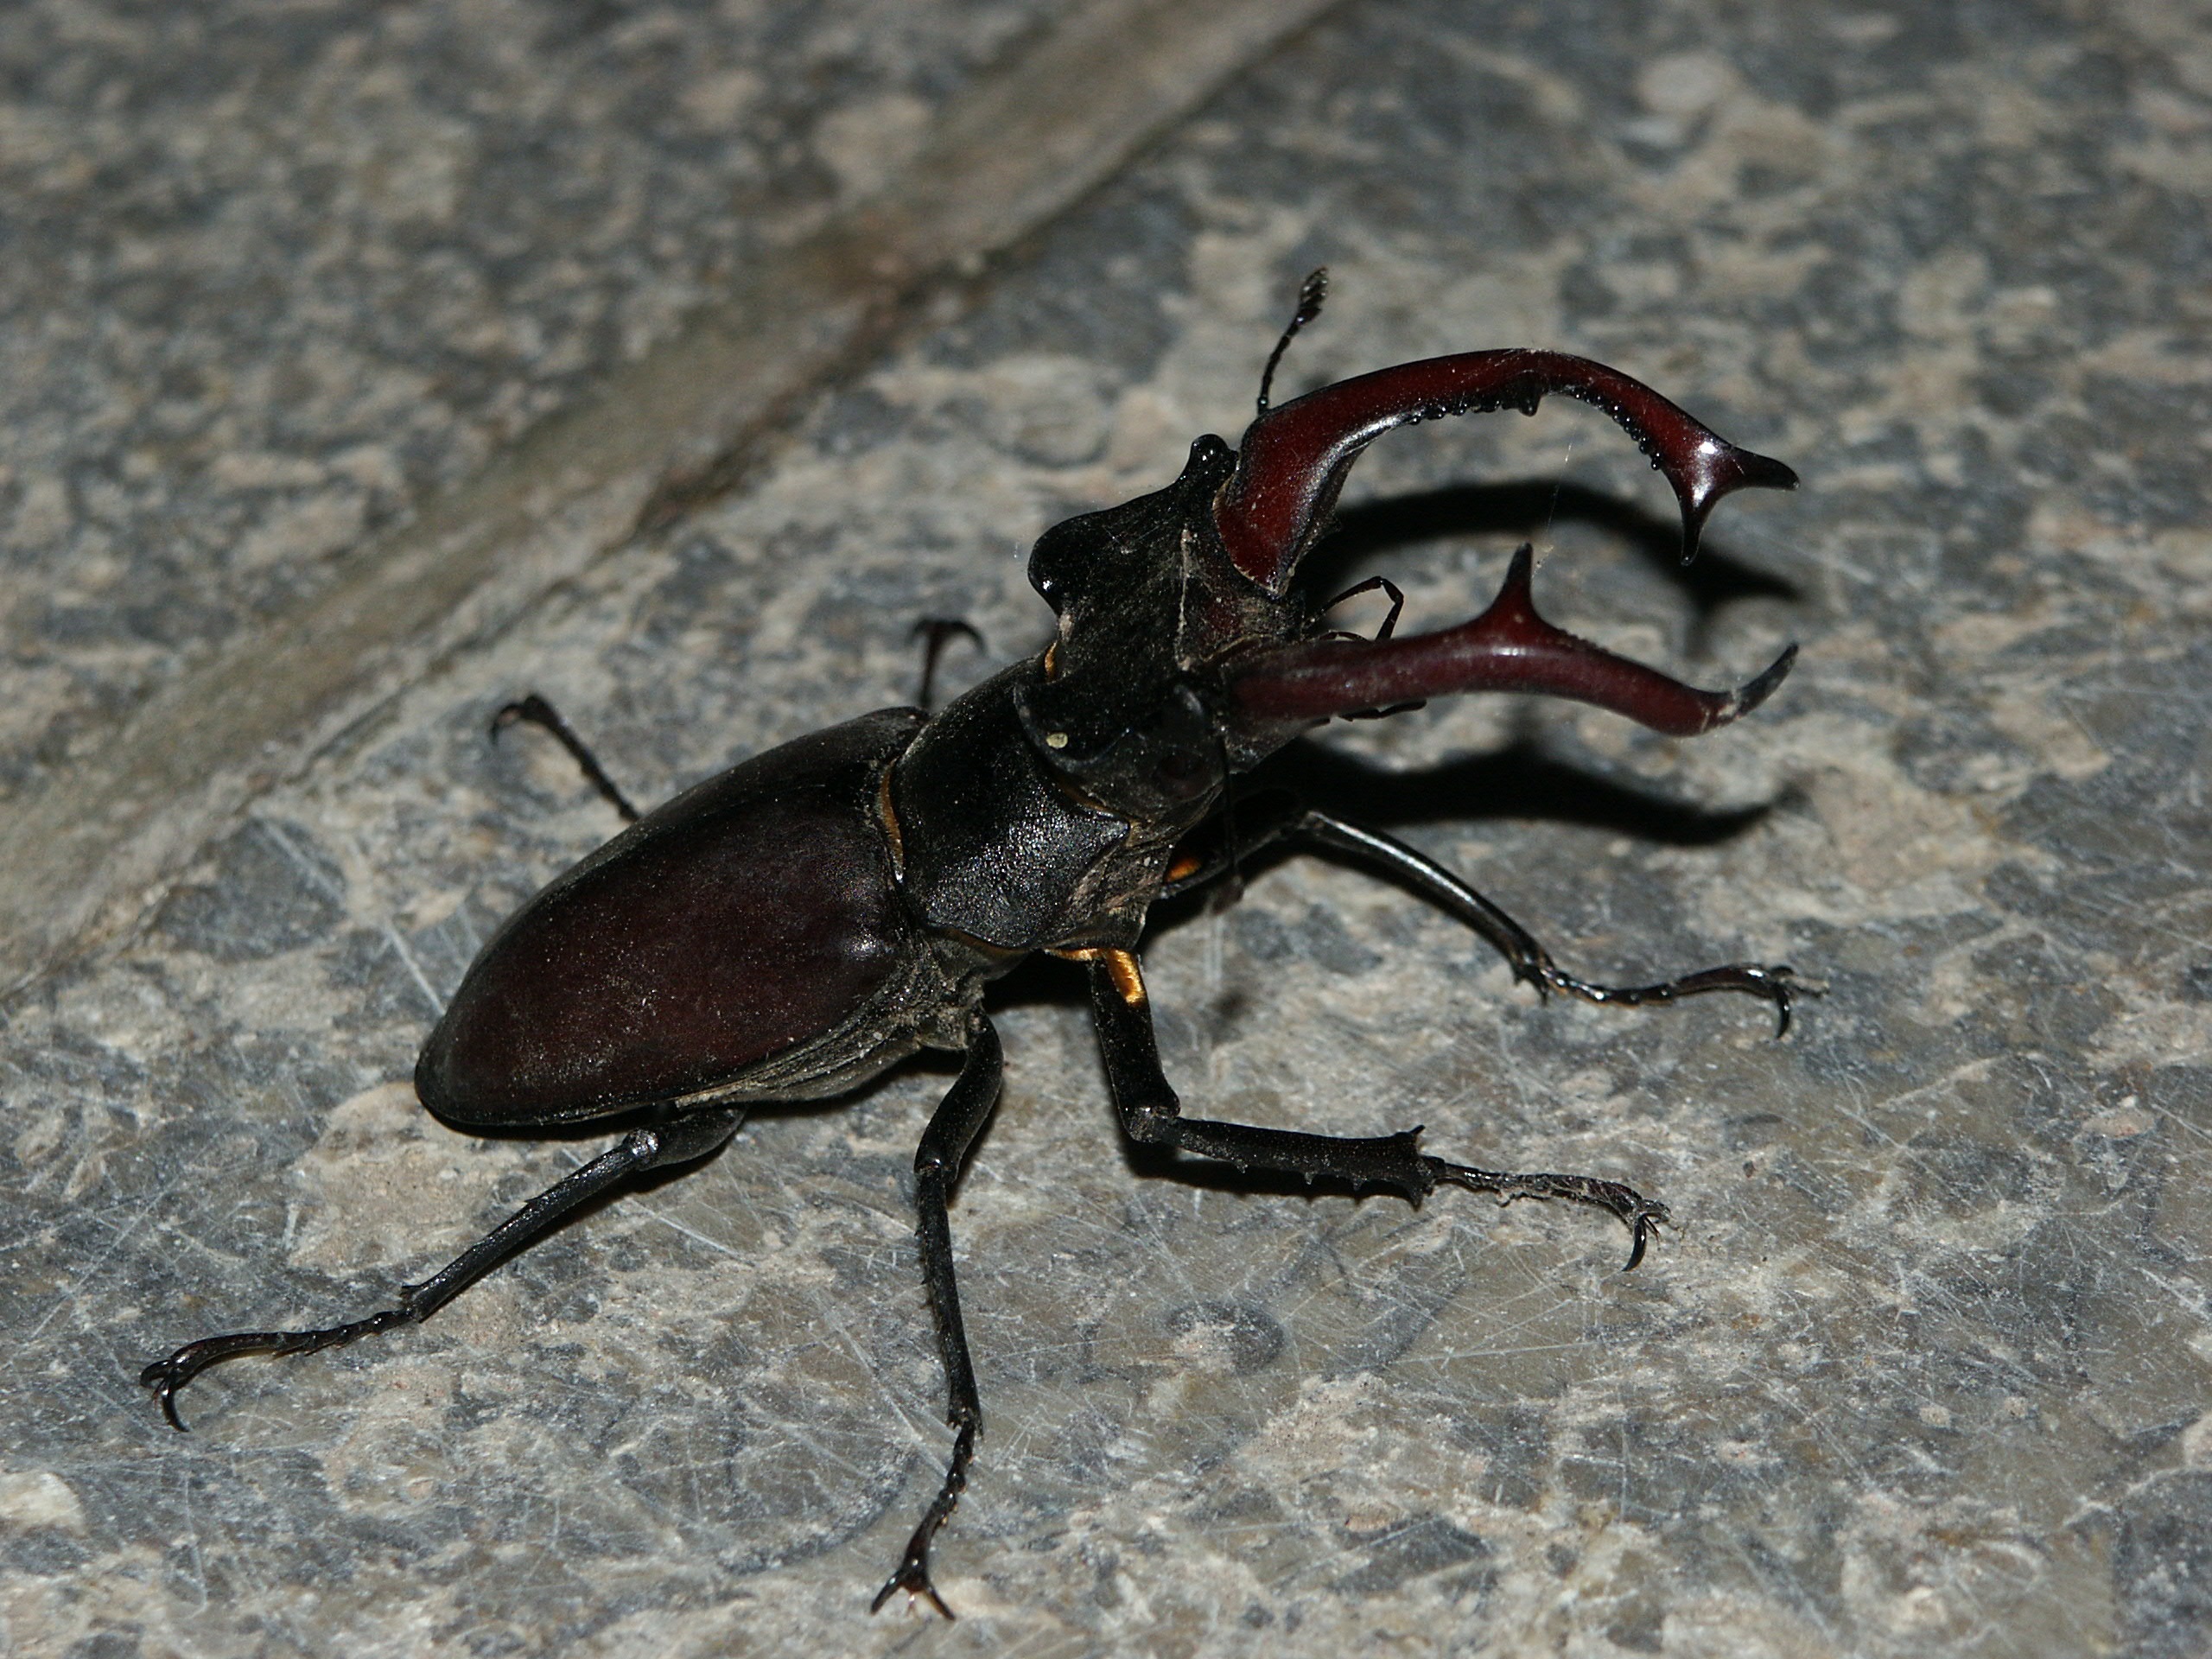
nature, insect, fauna, invertebrate, close up, beetle, macro photography, arthropod, ground beetle, threatened, stag beetle, scarabs, japanese rhinoceros beetle